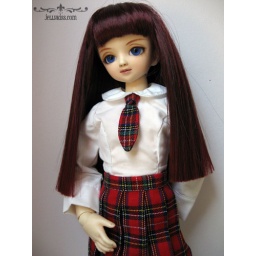
Taken in natural light from window with white wall background.